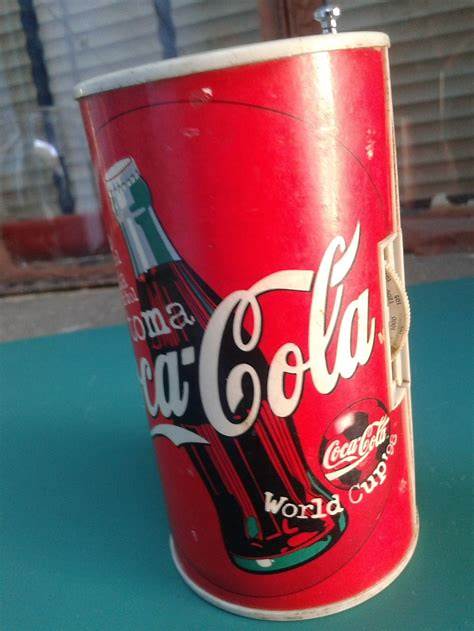
Label: metal